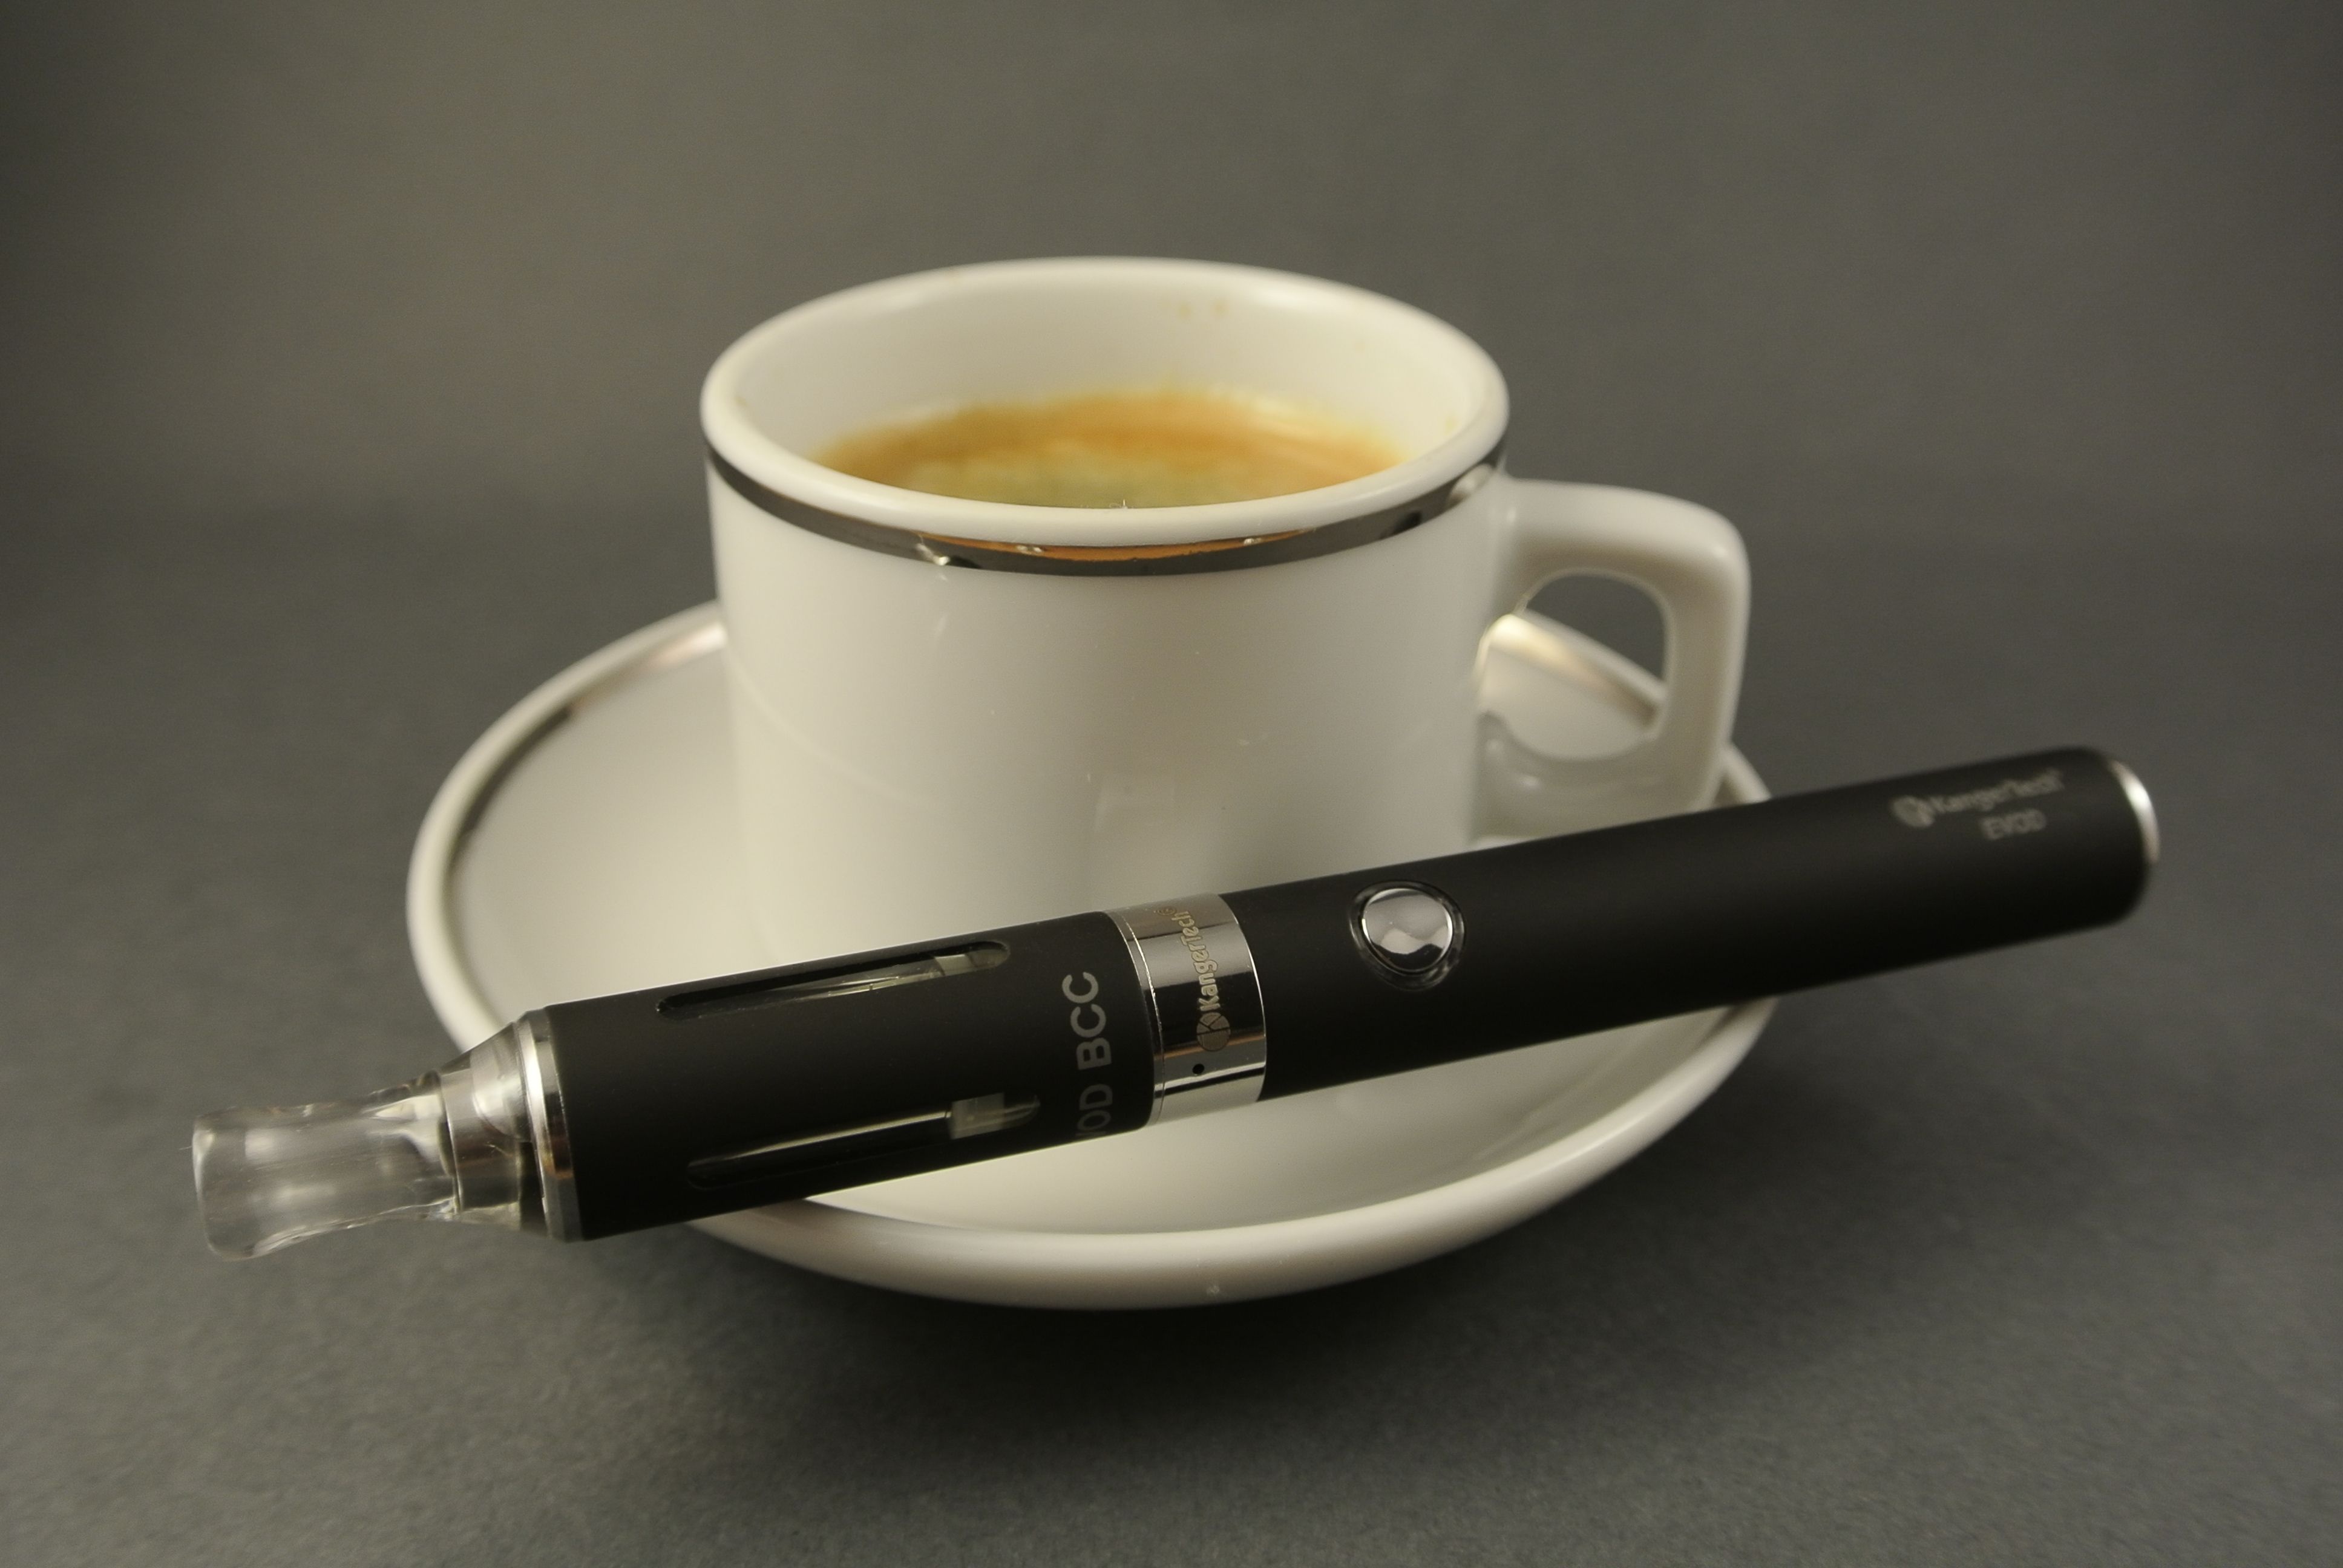
coffee, steam, cup, drink, espresso, coffee cup, caffeine, e cigarette, drinkware